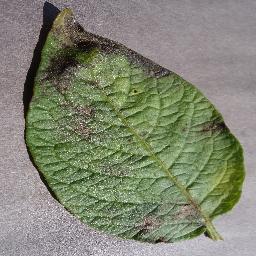
Label: Potato___Late_blight